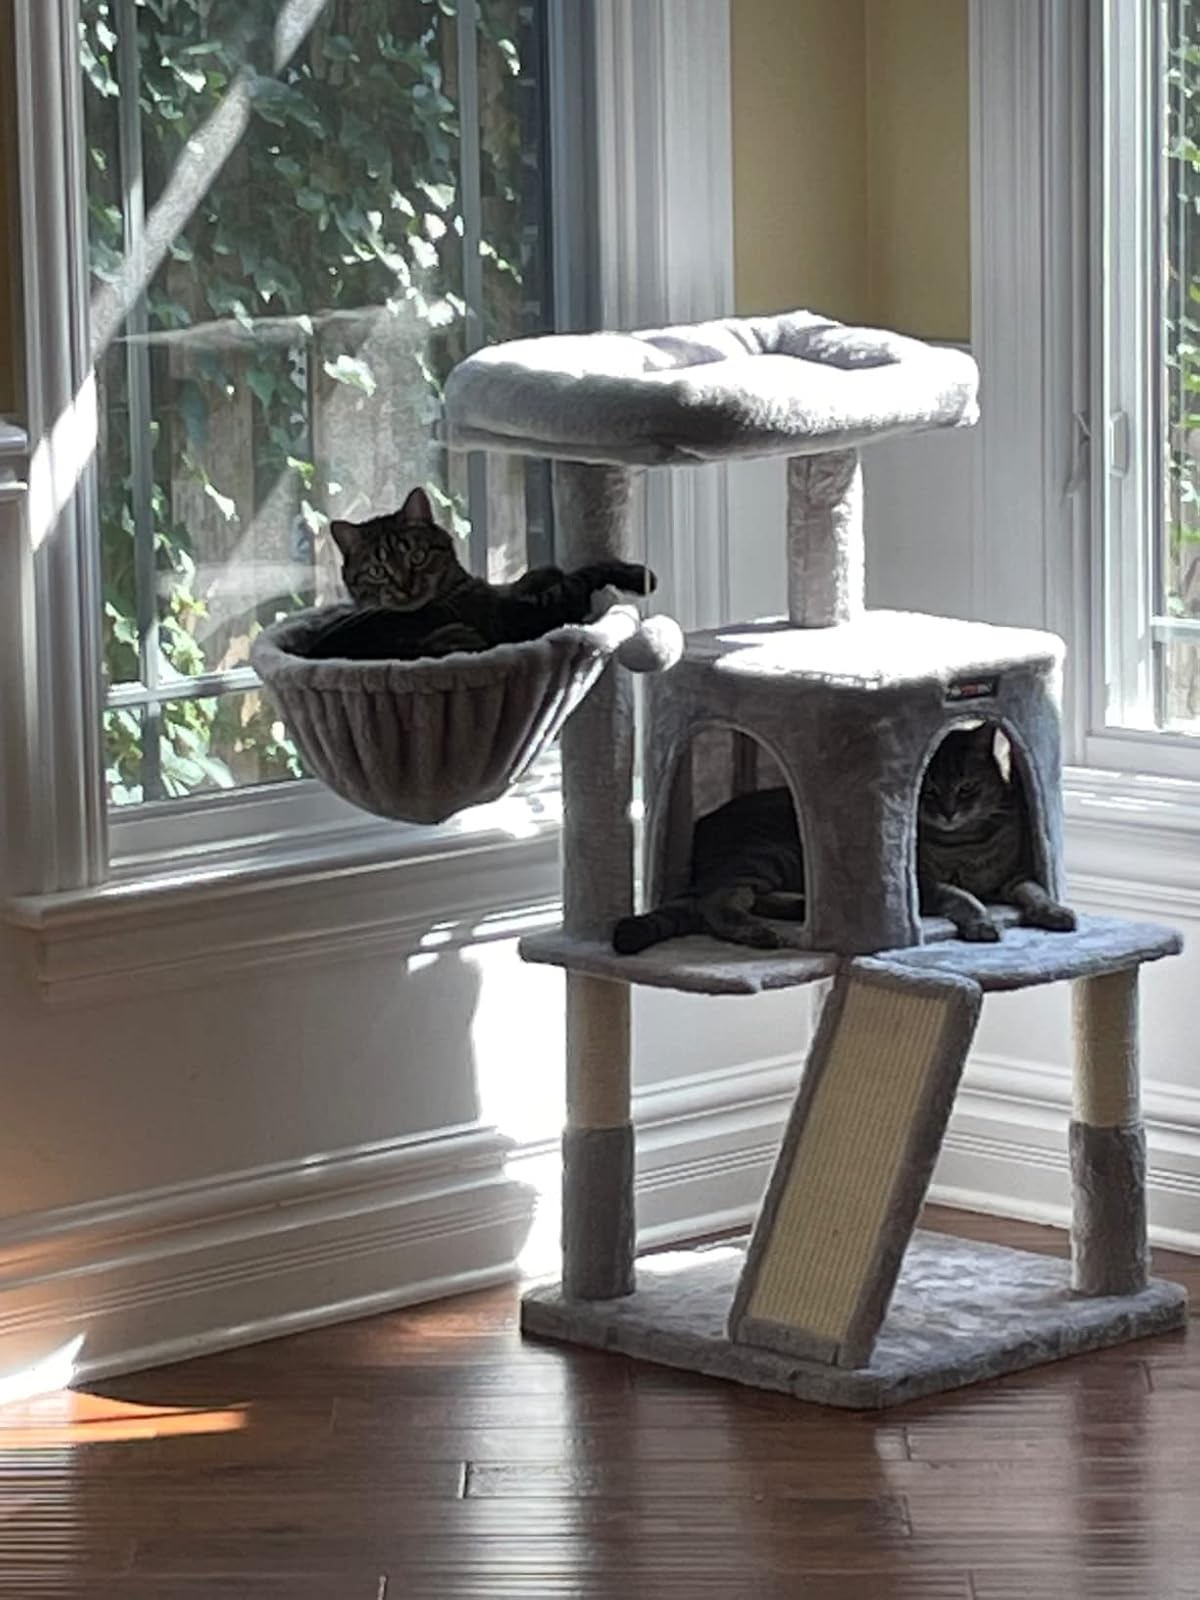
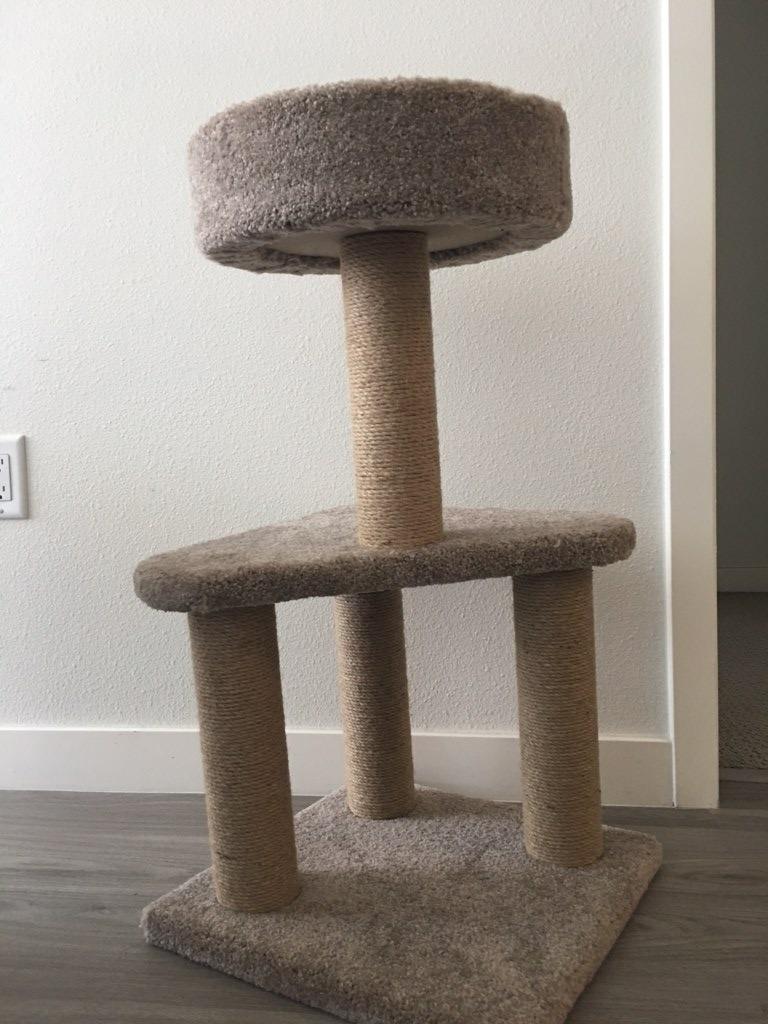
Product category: items_cat tree
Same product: no